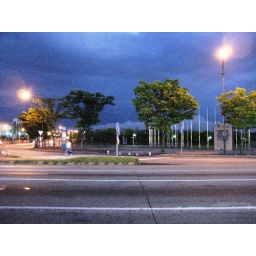
white clouds over clouds